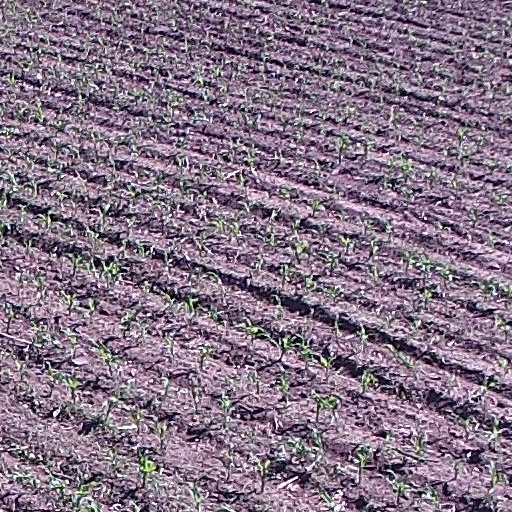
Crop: maize; corn